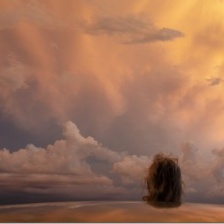
Cloud type: Cirrocumulus